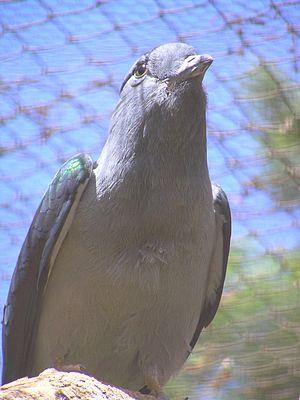
Le Courol vouroudriou est une espèce d'oiseaux ayant la particularité d'être l'unique représentante de l'ordre des Leptosomiformes.